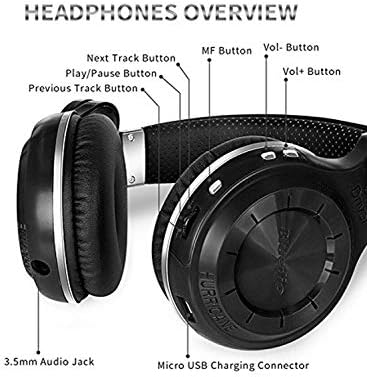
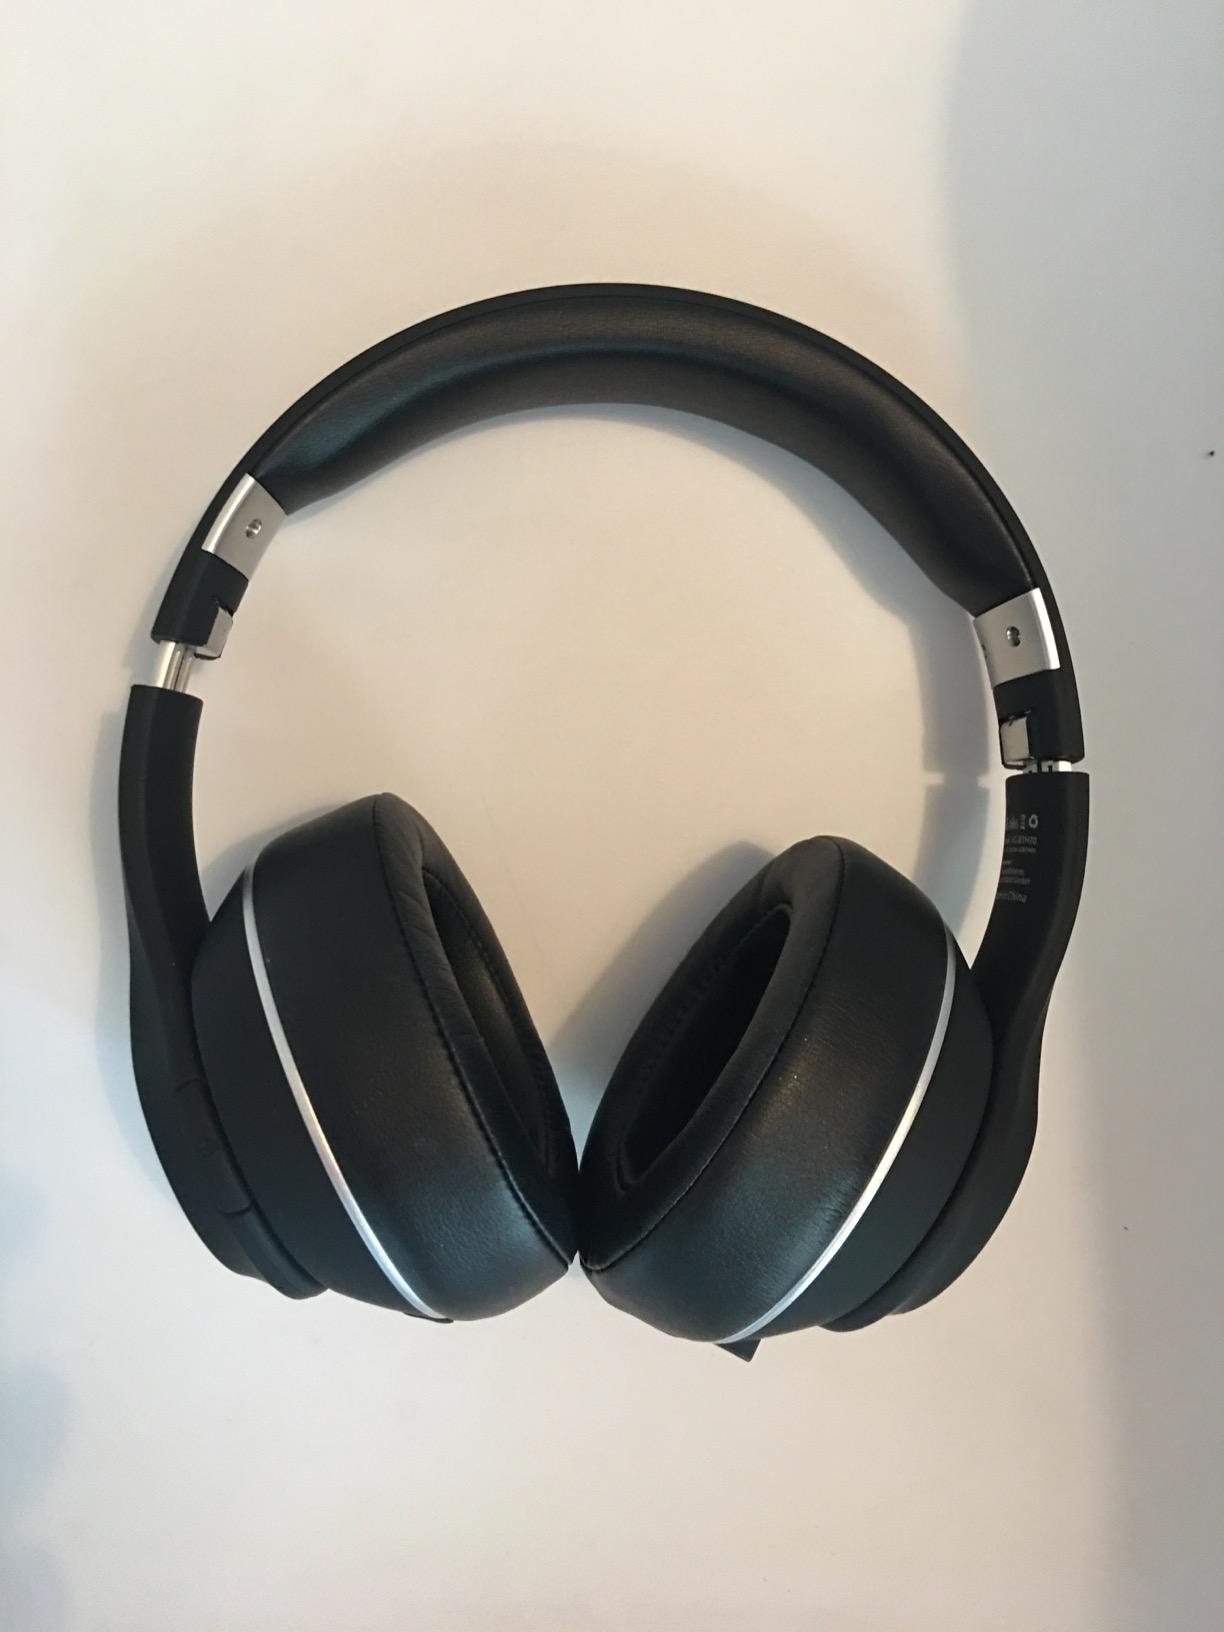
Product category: headphones
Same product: no